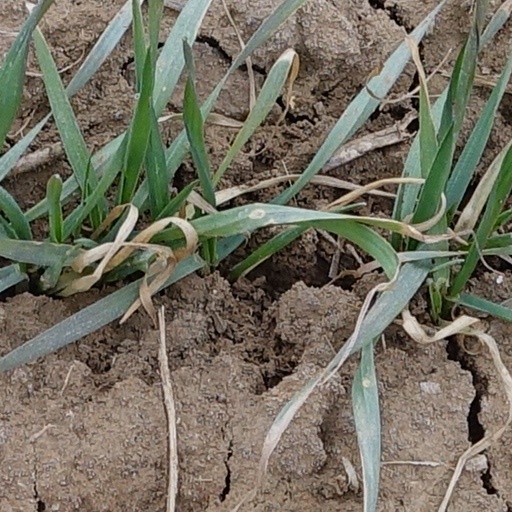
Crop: wheat